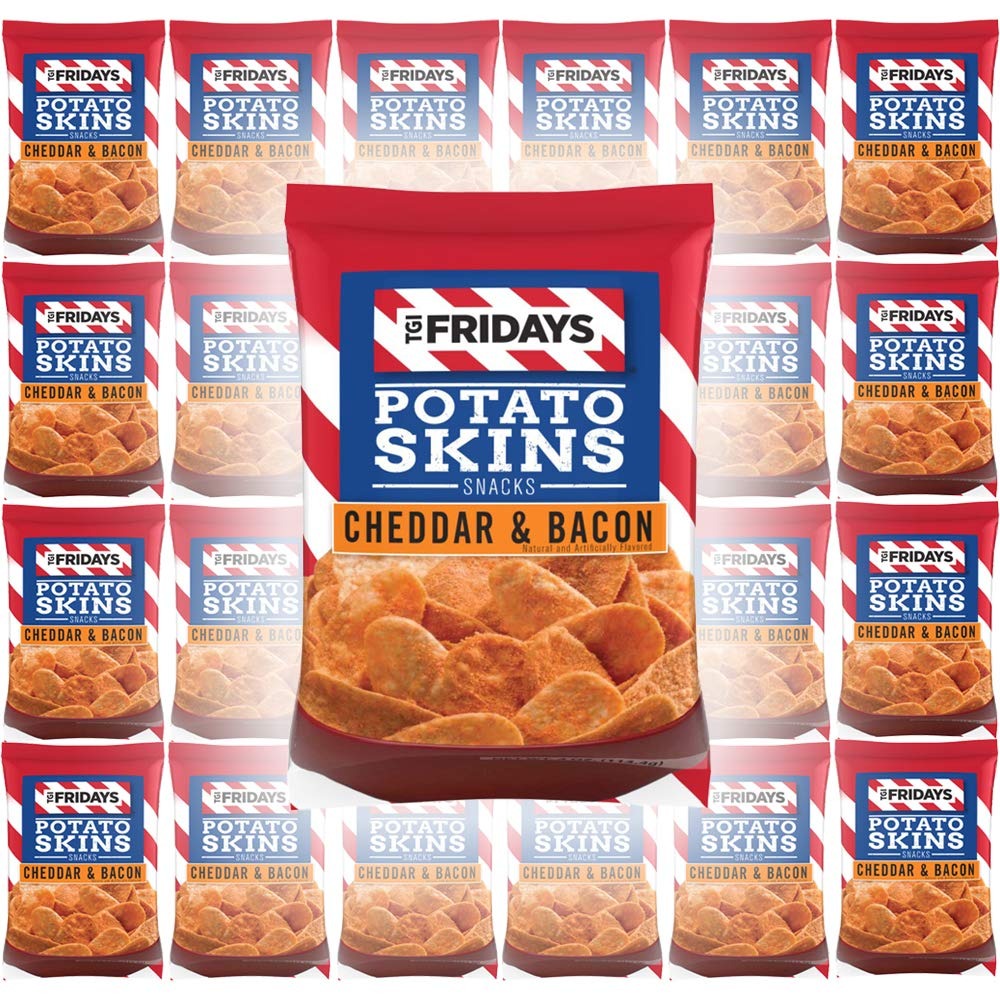
Item Name: TGI Fridays Potato Skins Snacks, Cheddar & Bacon, 1oz Bag (Pack of 24, Total of 24 Oz)
Value: 1.0
Unit: Ounce

Price: 24.41